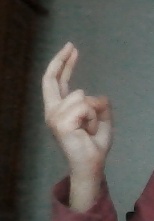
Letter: zay